Kaikhosru Shapurji Sorabji

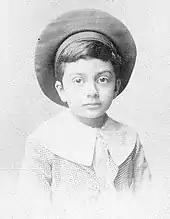
Sorabji in his youth

Sorabji's letters from this time document his nascent feelings of otherness, the sense of alienation that he as a homosexual of mixed ancestry experienced and his development of a non-English identity. Sorabji joined the Parsi community in 1913 or 1914 by attending a Navjote ceremony (probably performed in his home by a priest) and changed his name. He had apparently been mistreated by other boys in the school he attended and his tutor, who sought to make an English gentleman out of him, would make derogatory comments about India and hit him on the head with a large book, which gave him recurring headaches. Sorabji said that in 1914, a "howling mob" with brickbats and large stones pursued him and "half killed" him. These experiences have been identified as the root of his dislike of England, and he was soon to describe English people as intentionally and systematically mistreating foreigners.